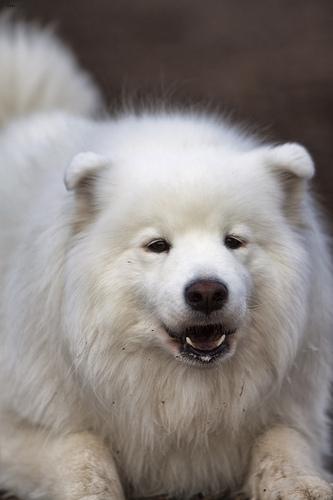
Breed: samoyed